Sebastiano Serlio

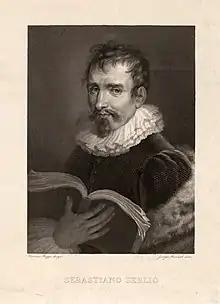
Fanciful portrait of Serlio (print by Vincenzo Raggio)

Sebastiano Serlio (6 September 1475 – c. 1554) was an Italian Mannerist architect, who was part of the Italian team building the Palace of Fontainebleau. Serlio helped canonize the classical orders of architecture in his influential treatise variously known as "I sette libri dell'architettura" ("Seven Books of Architecture") or "Tutte l'opere d'architettura et prospetiva" ("All the works on architecture and perspective").